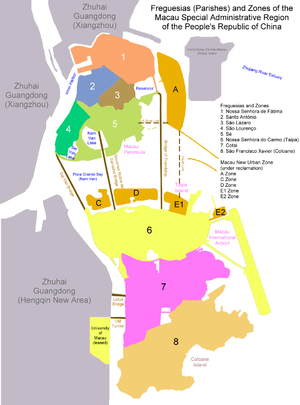
Macao / Geografi
Kort over Macao efter landvindingsprojekterne
Macao er en tidligere portugisisk koloni beliggende en times sejlads med hurtigbåde fra Hongkong. Macao er en del af Kina og er forbundet både naturligt og med broer til fastlandet sydøst for Canton.